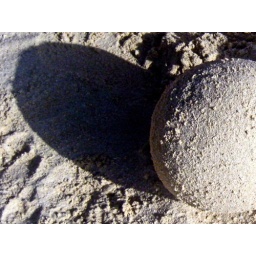
I found this sand ball on the shoreline . . . I was interested in the shadow cast by the ball and the texture it has on it . . .